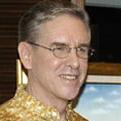
Age: 58